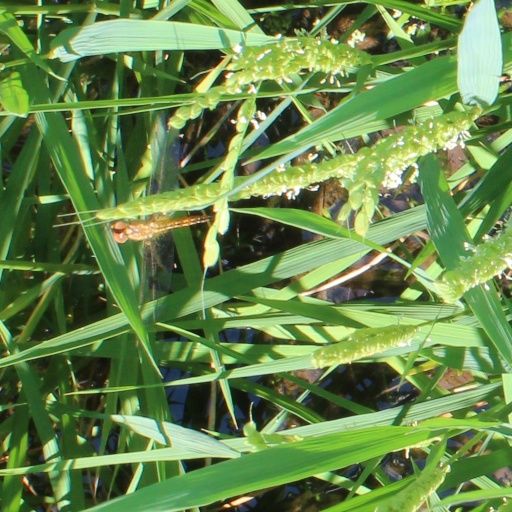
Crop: rice